2004 in Australia

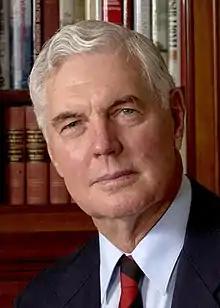
Michael Jeffery

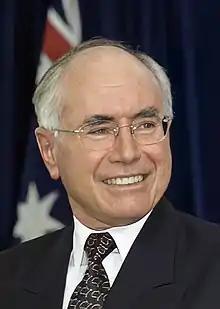
John Howard

Defence Minister Robert Hill admits that his office knew of allegations of abuse of Iraqi prisoners.